Adam Levin Søbøtker

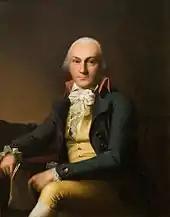
Adam Levin Søbøtker painted by Jens Juel in 1792

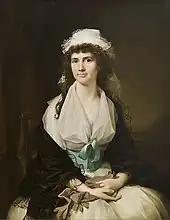
Susanne Søbøtker, née van Beverhoudt

Adam Levin Søbøtker (3 August 1753 – 2 February 1823) was a Danish planter, landowner, colonial official and military officer in the Danish West Indies. He was for a while the largest landowner on the islands and was the father of Johannes Søbøtker. Søbøtker was third generation of a family of planters in the Danish West Indies. He was the son of Johannes Søbøtker (born 1724) and Else Nielsdatter. He owned the slave plantations of Constitution Hill and Høgensborg on Saint Croix. He married Susanne van Beverhoudt; the couple had one child, Johannes, who was sent to Copenhagen but returned to the